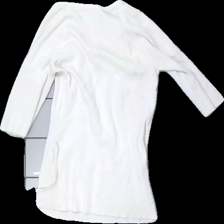
View: back
Type: Top
Category: Ladies
Brand: Massimo Dutti
Colors: White
Material: 74% Viscose 26% Polyester
Cut: V-collar, Tight
Size: L
Stains: Minor
Damage: stain
Damage location: middle left
Price range: 100-150
Recommended usage: Reuse
Description: Ribbed knitted top with tie detail